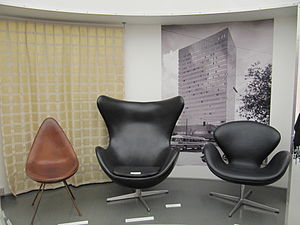
Arne Jacobsen / Møbler, design, inventar m.m.
Dråben, Ægget og Svanen udstillet på Designmuseum Danmark.
Arne Emil Jacobsen var en dansk arkitekt og formgiver, som var med til at indføre modernismen i Danmark. Han har internationalt ry og er en af Danmarks mest kendte designere.